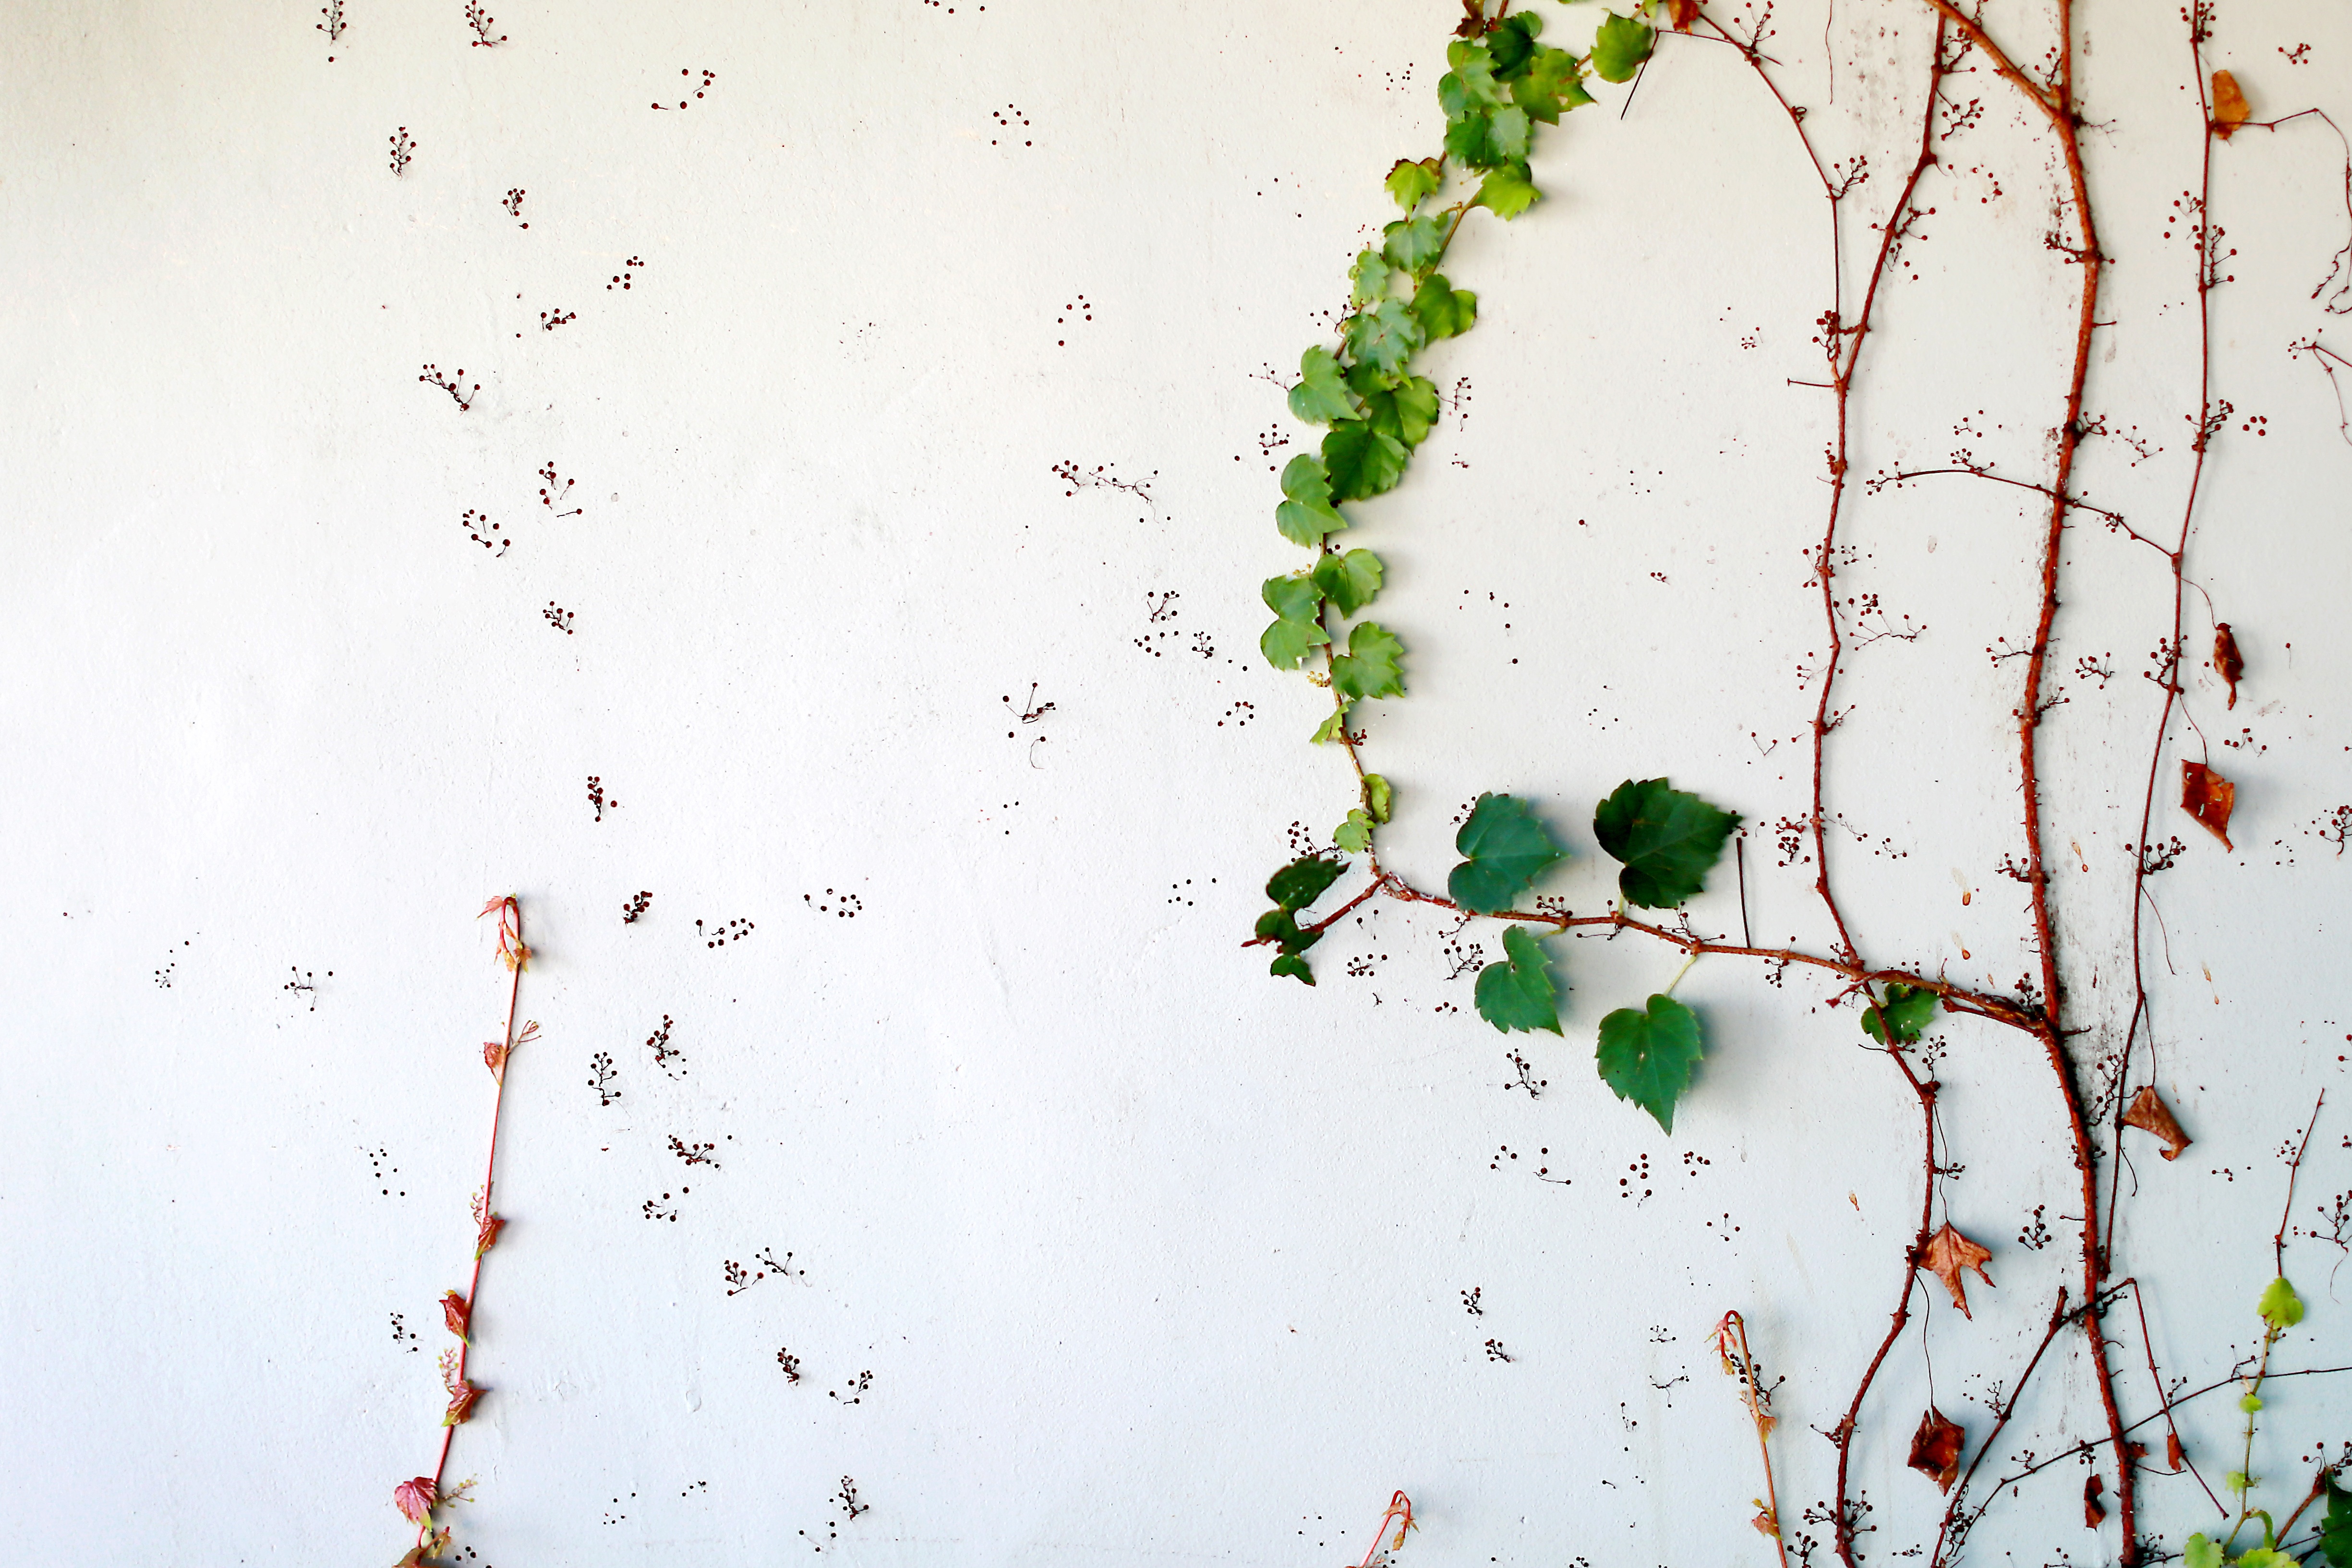
tree, branch, plant, texture, leaf, flower, wall, line, green, birch, ivy, twig, stain, creeper, shape, woody plant